Jonas Fjeldstad

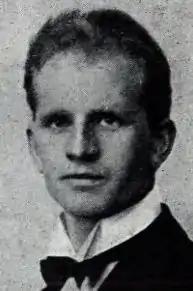
Fjeldstad in a 1933 publication

Jonas Ekman Fjeldstad (November 22, 1894 – February 20, 1985) was a prize-winning Norwegian oceanographer and mathematician.